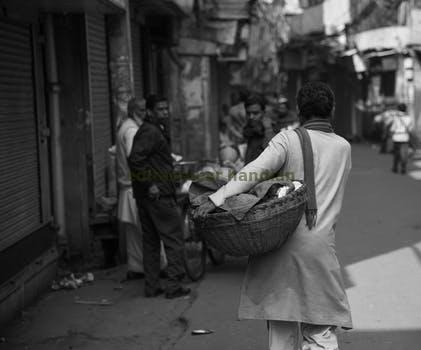
Label: Watermark